Annax

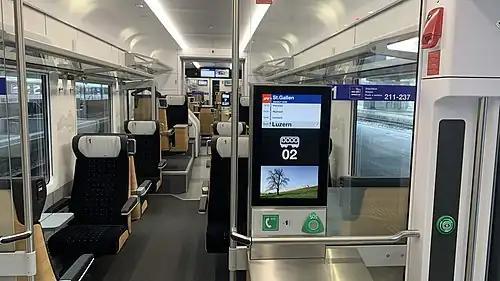

ANNAX is a provider of complete passenger information systems (PIS) for visual and auditive announcements and also video security inside all types of trains such as street cars, metros, commuter trains, regional trains, intercity trains as well as for the latest high-speed trains.